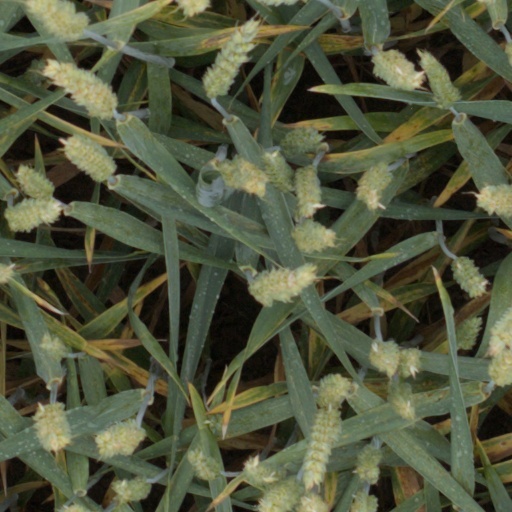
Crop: wheat